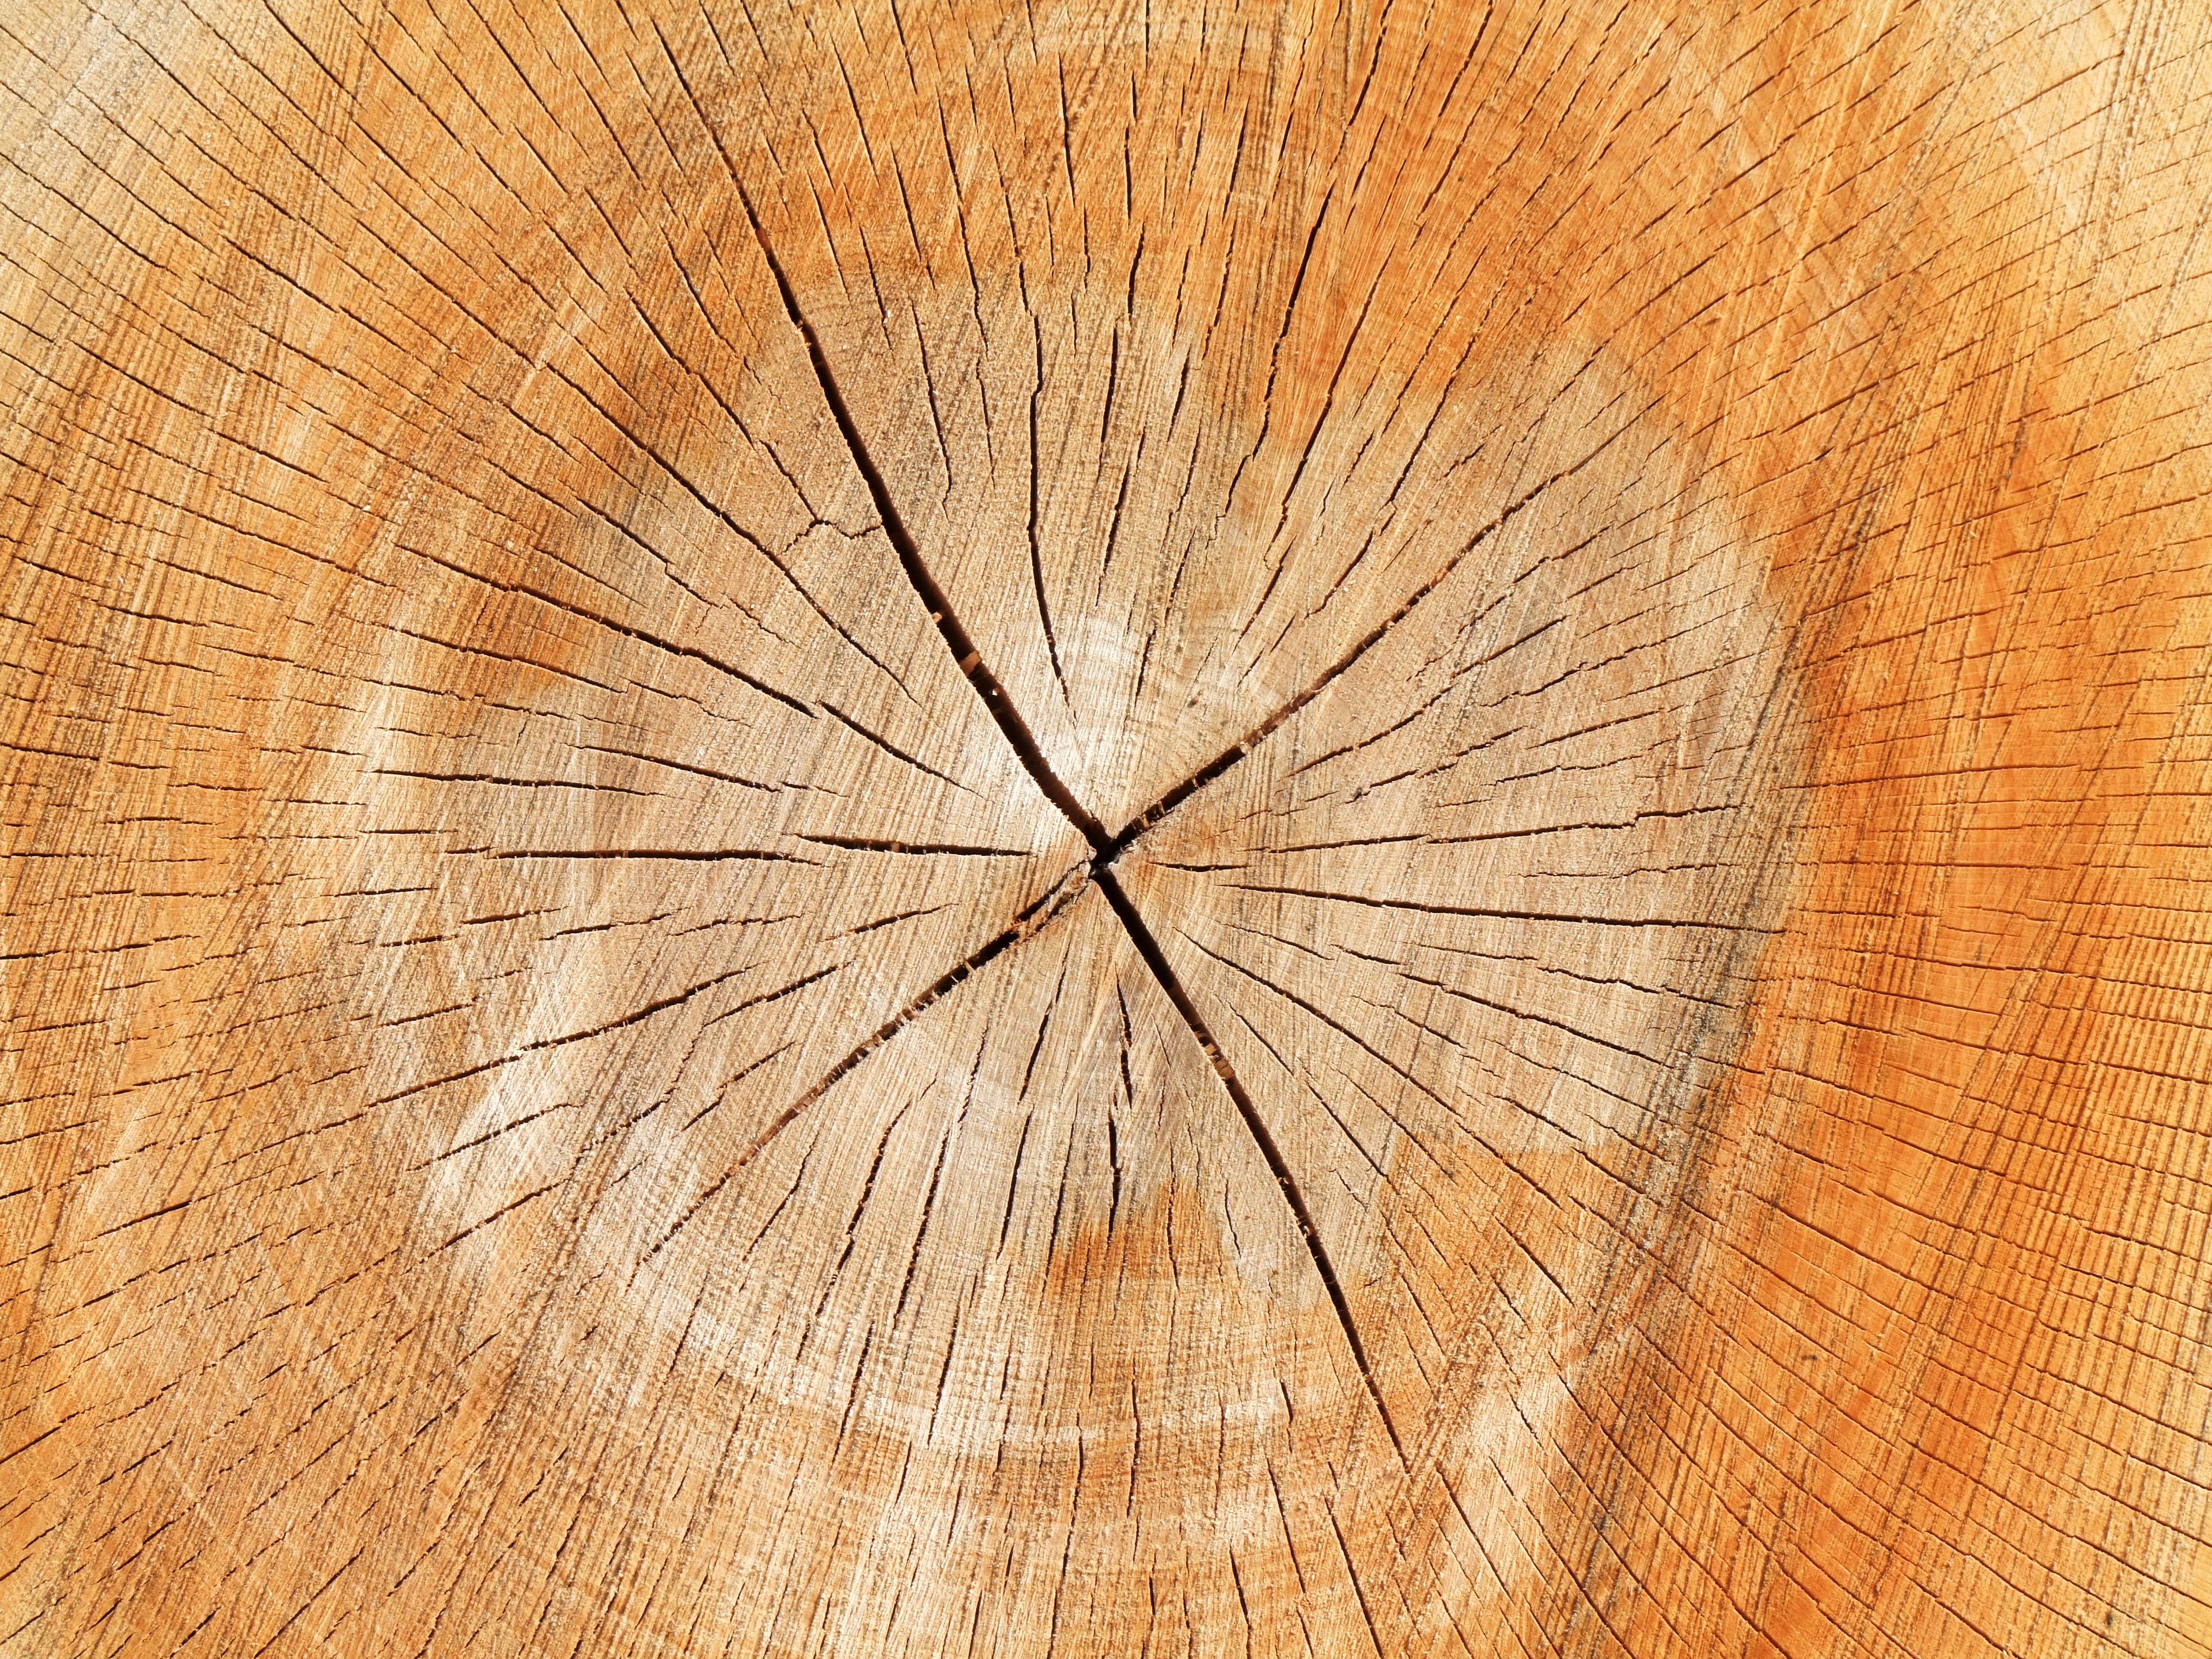
trunk, tree, veins, age, splitting cut, cracked, nature, nice pattern, orange, wood, close up, plant, tree stump, circle